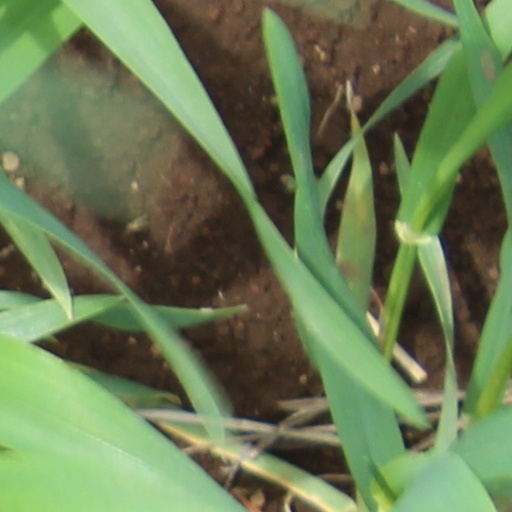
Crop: wheat